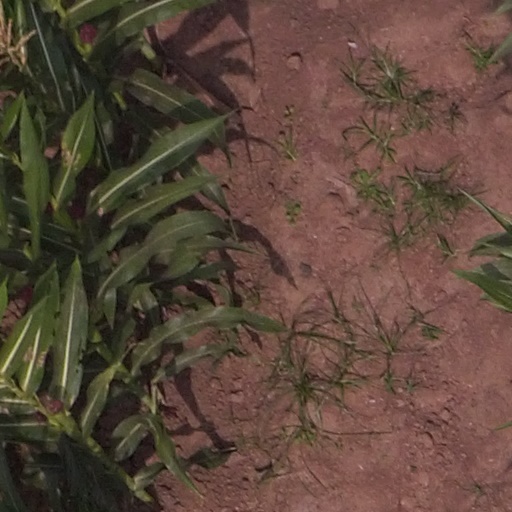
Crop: maize; corn